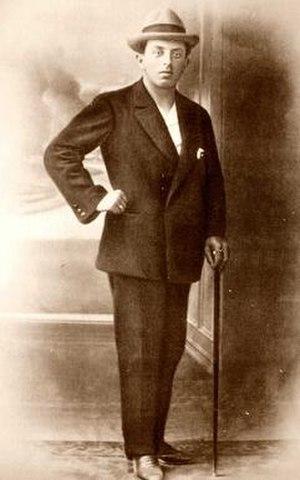
L'anarchisme italien, en tant que mouvement, démarre principalement sous l'influence de Mikhaïl Bakounine, Giuseppe Fanelli et Errico Malatesta. De cette période, il s'élargit pour inclure l'illégalisme, l'anarchisme individualiste et l'anarcho-syndicalisme. Il participe aux années Biennio rosso et survit au fascisme. La synthèse de la Fédération anarchiste italienne émerge après la guerre. Les vieilles factions dérivées du plateformisme et de l'anarchisme insurrectionnaliste subsistent encore de nos jours.
Renzo Novatore, nom de plume d’Abele Rizieri Ferrari, né le 12 mai 1890 à Arcola et mort le 29 novembre 1922 à Novi Ligure, est un anarchiste individualiste et illégaliste italien.